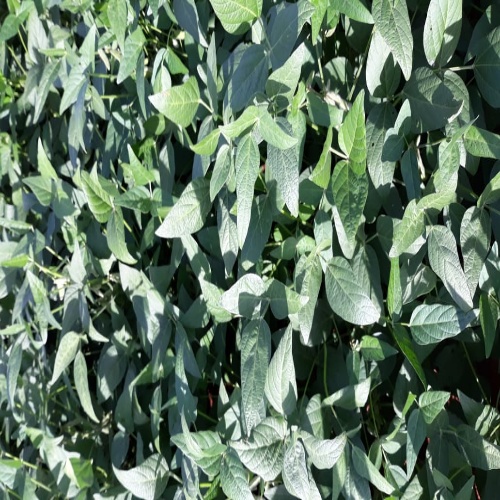
Label: Diabrotica_speciosa